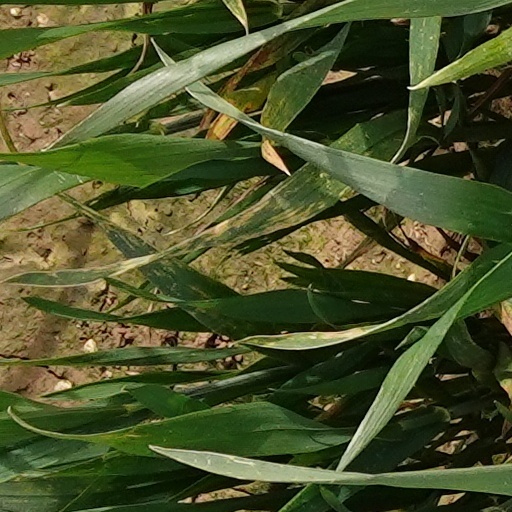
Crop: wheat